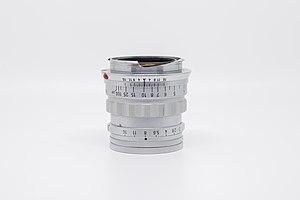
1960 Leica Summicron 50mm (5cm) lens. LTM